Adwaith

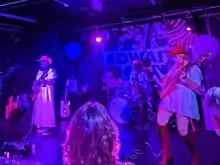
Adwaith performing at Clwb Ifor Bach in Cardiff, 2022

The band also featured on the Green Man Rising Stage in the Brecon Beacons for Green Man Festival 2018, and launched their single "Gartref" at Cardiff's Clwb Ifor Bach. The band describe the single (written while travelling home from Italy) as relating to "a longing and not having a home, and not having a safe space".